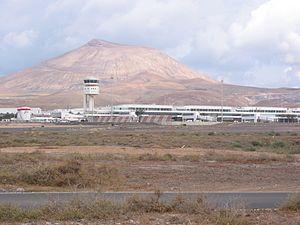
L'aéroport de Lanzarote dessert l'île espagnole de Lanzarote, dans la communauté autonome des Îles Canaries. Il dispose d'une piste de 2 400 mètres, de deux terminaux de passagers, d'un terminal d'aviation générale et d'un terminal de fret. Il est situé dans la ville de San Bartolomé et à 5 km au Sud-Ouest d'Arrecife, la capitale de l'île.